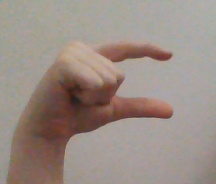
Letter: dal